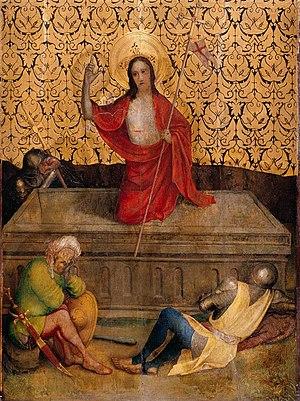
Résurrection du retable d'Heisterbach
Le maître du Retable de Heisterbach est un peintre anonyme du gothique tardif, actif à Köln vers 1440-1450. Il doit son nom de convention à l'abbaye de Heisterbach près de Bonn. Pour cette abbaye, l'artiste crée, entre 1445 et 1450, un grand polyptyque à double paire de volets qui lui est attribué. Le monastère est dissout en 1806. Deux volets peints sont conservés, le devenir de la partie centrale, probablement une huche sculptée, n'est pas connu.